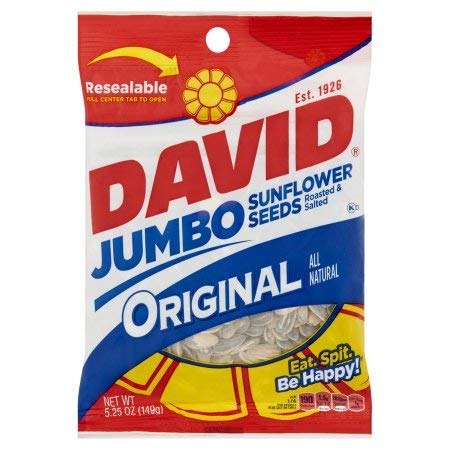
Item Name: David Jumbo Original Sunflower Seeds (Pack of 20)
Value: 20.0
Unit: Count

Price: 56.19